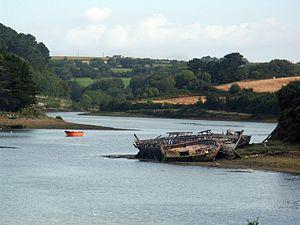
Une vue du cimetière de bateaux échoués le long du ria du Goyen à Plouhinec (face à Audierne) dans le Finistère (Bretagne, France).
Plouhinec [pluinɛk], Ploeneg en breton, est une commune française du Cap Sizun, du département du Finistère en région Bretagne. Elle fait partie de la communauté de communes Cap Sizun - Pointe du Raz.
La côte atlantique française, ou façade atlantique, est bordée en France métropolitaine par la mer d'Iroise, la baie d'Audierne, puis le golfe de Gascogne et s'étend du Conquet jusqu'à Hendaye. Elle est constituée de communes des départements du Finistère, du Morbihan, de la Loire-Atlantique, de la Vendée, de la Charente-Maritime, de la Gironde, des Landes, et des Pyrénées-Atlantiques faisant partie des régions respectives de Bretagne, Pays de la Loire et Nouvelle-Aquitaine.
Le Goyen est un fleuve côtier situé dans le Cap Sizun, département du Finistère, en région Bretagne, en France.